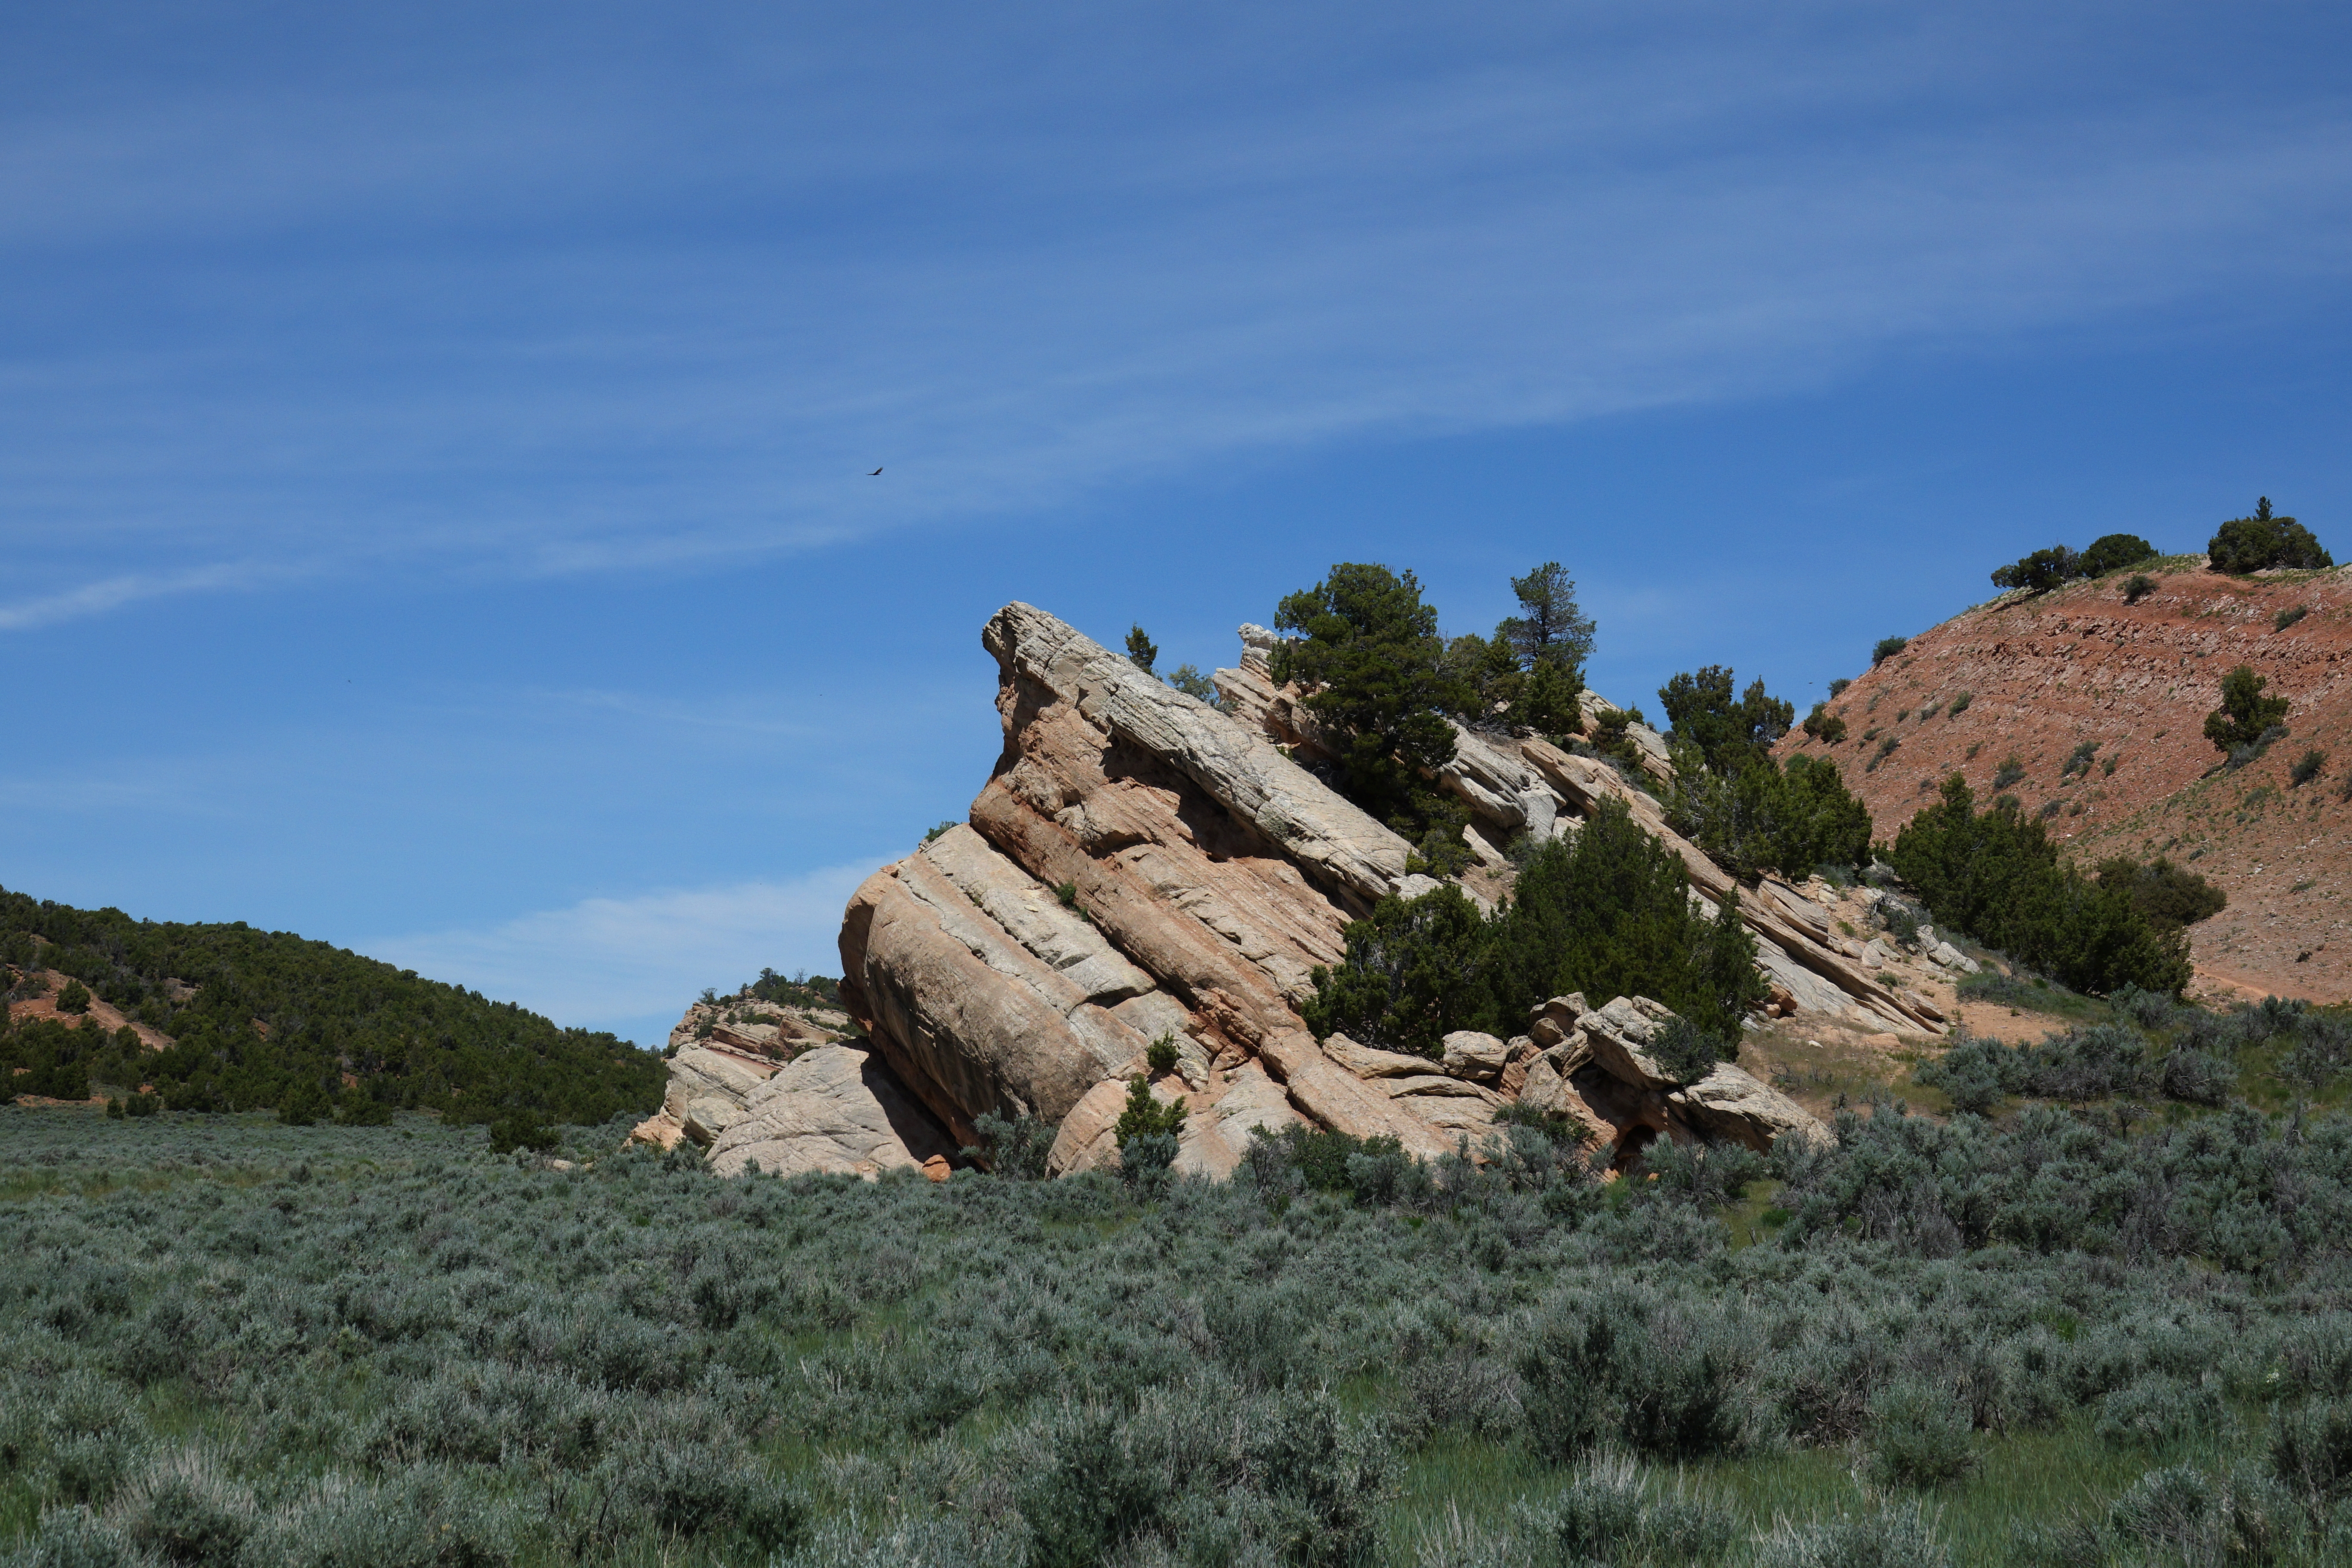
landscape, rock, wilderness, mountain, hill, adventure, valley, mountain range, formation, cliff, terrain, ridge, geology, badlands, plateau, ecosystem, landform, natural environment, geographical feature, mountainous landforms